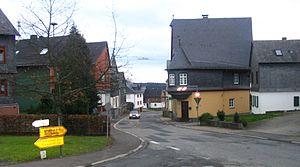
La municipalité de Beltheim se trouve dans le Land de Rhénanie-Palatinat et fait partie de la Verbandsgemeinde de Kastellaun.